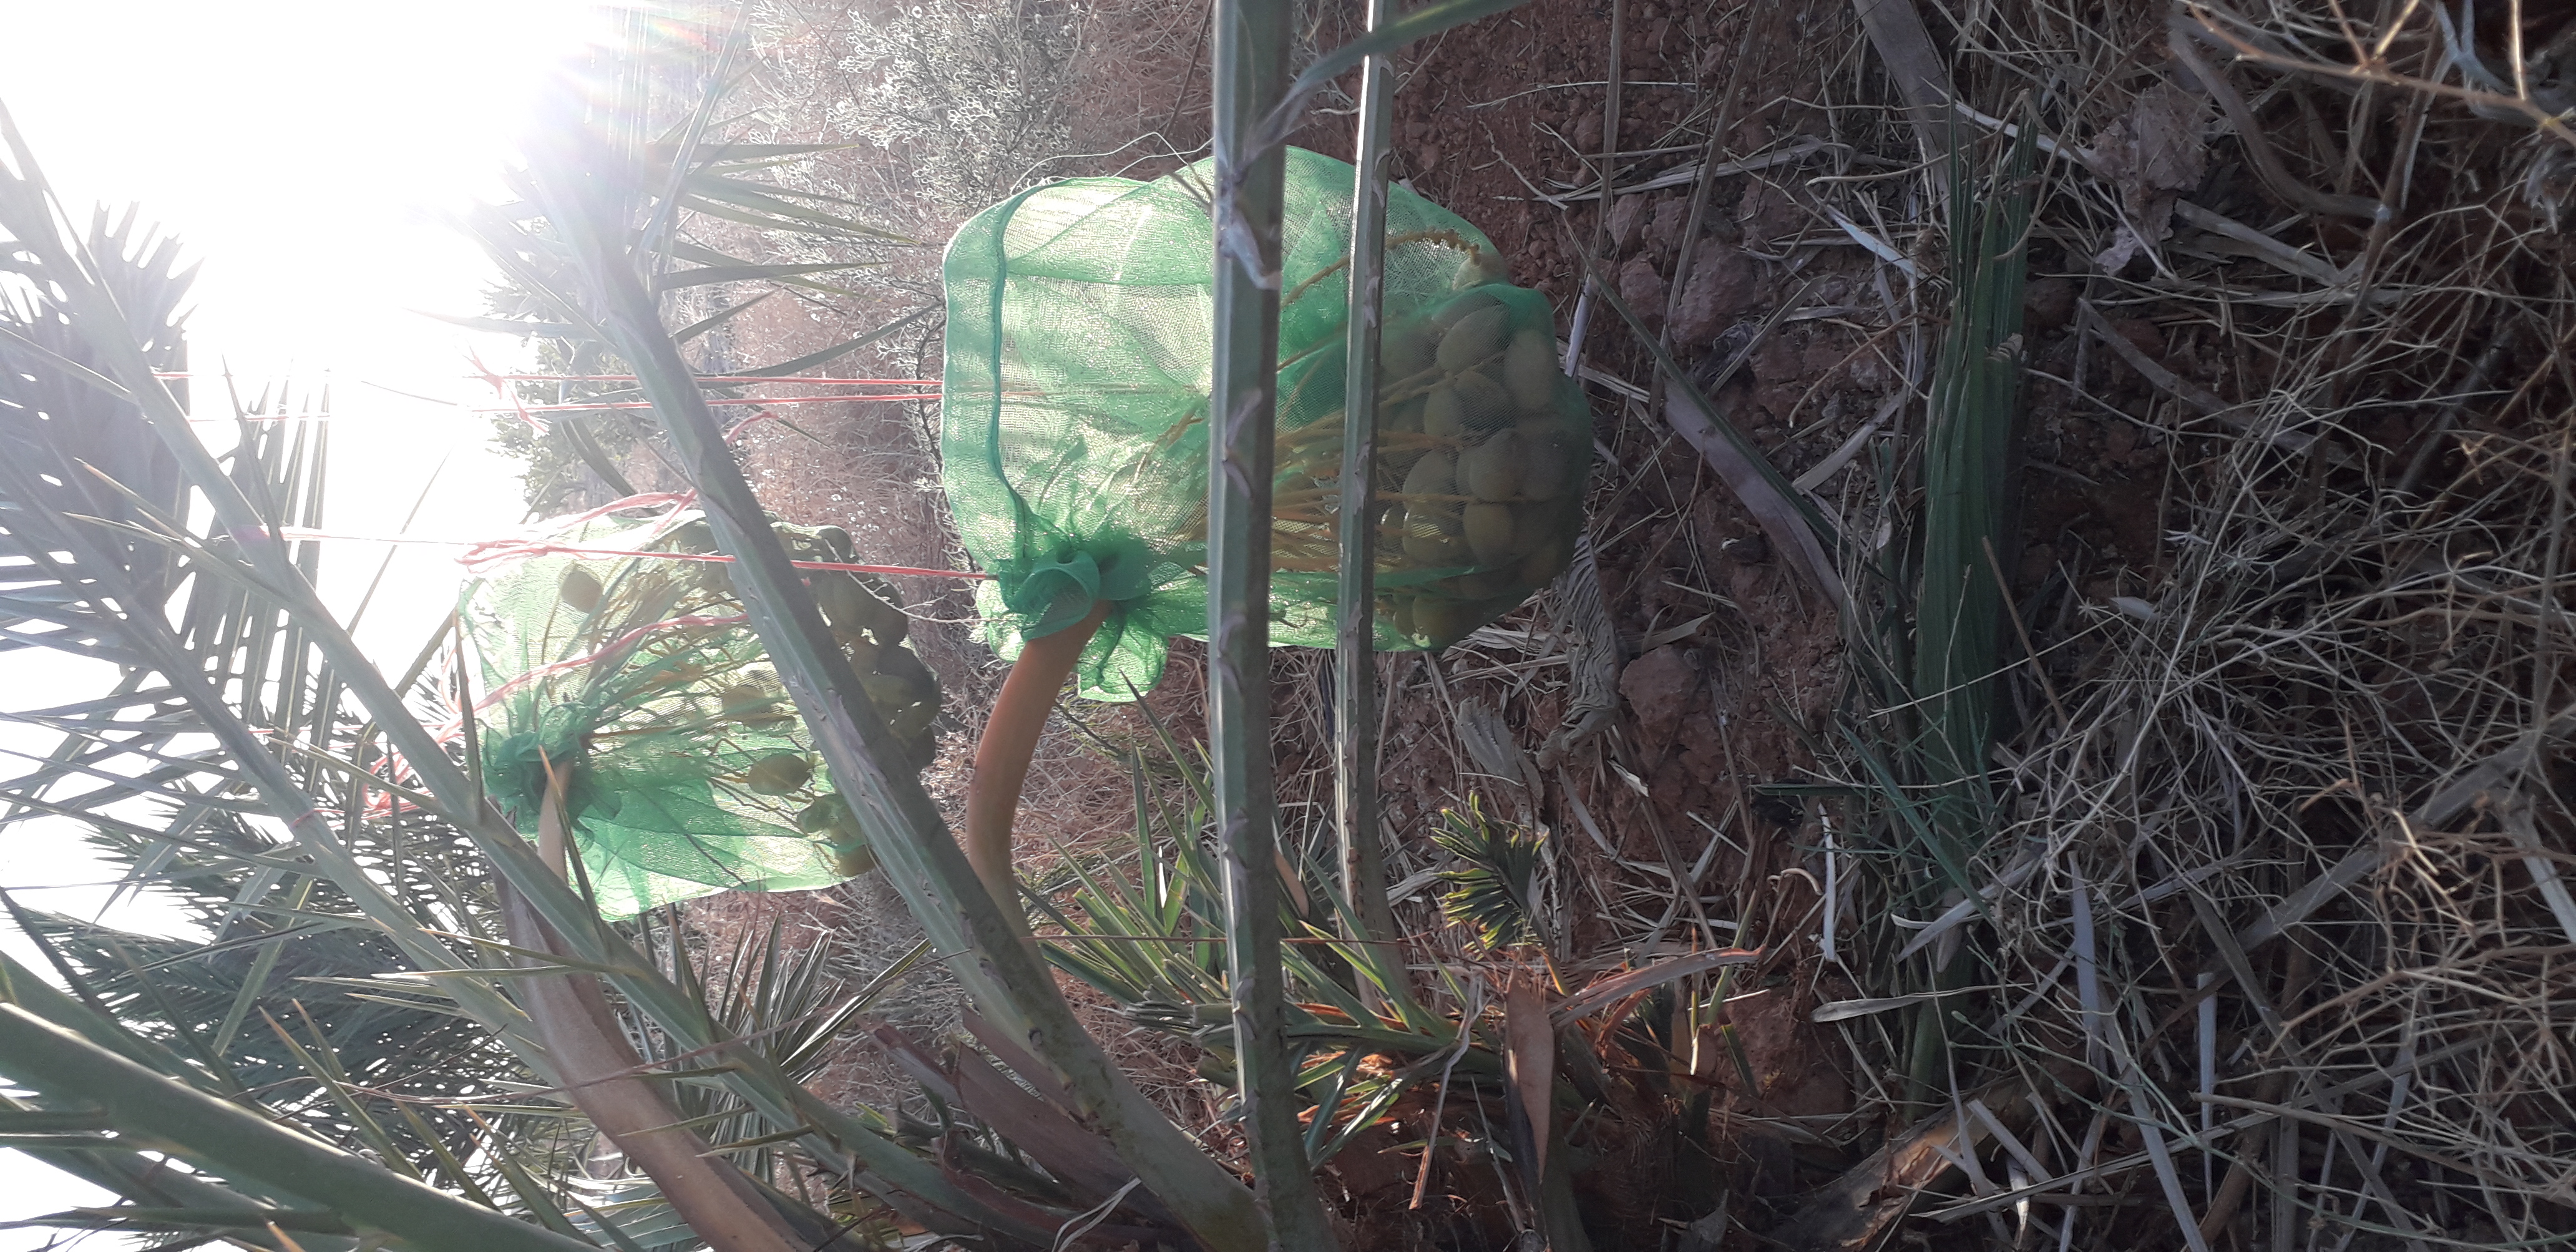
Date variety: Boumajhoul